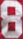
Number: 8